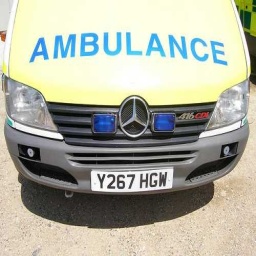
Label: ambulance